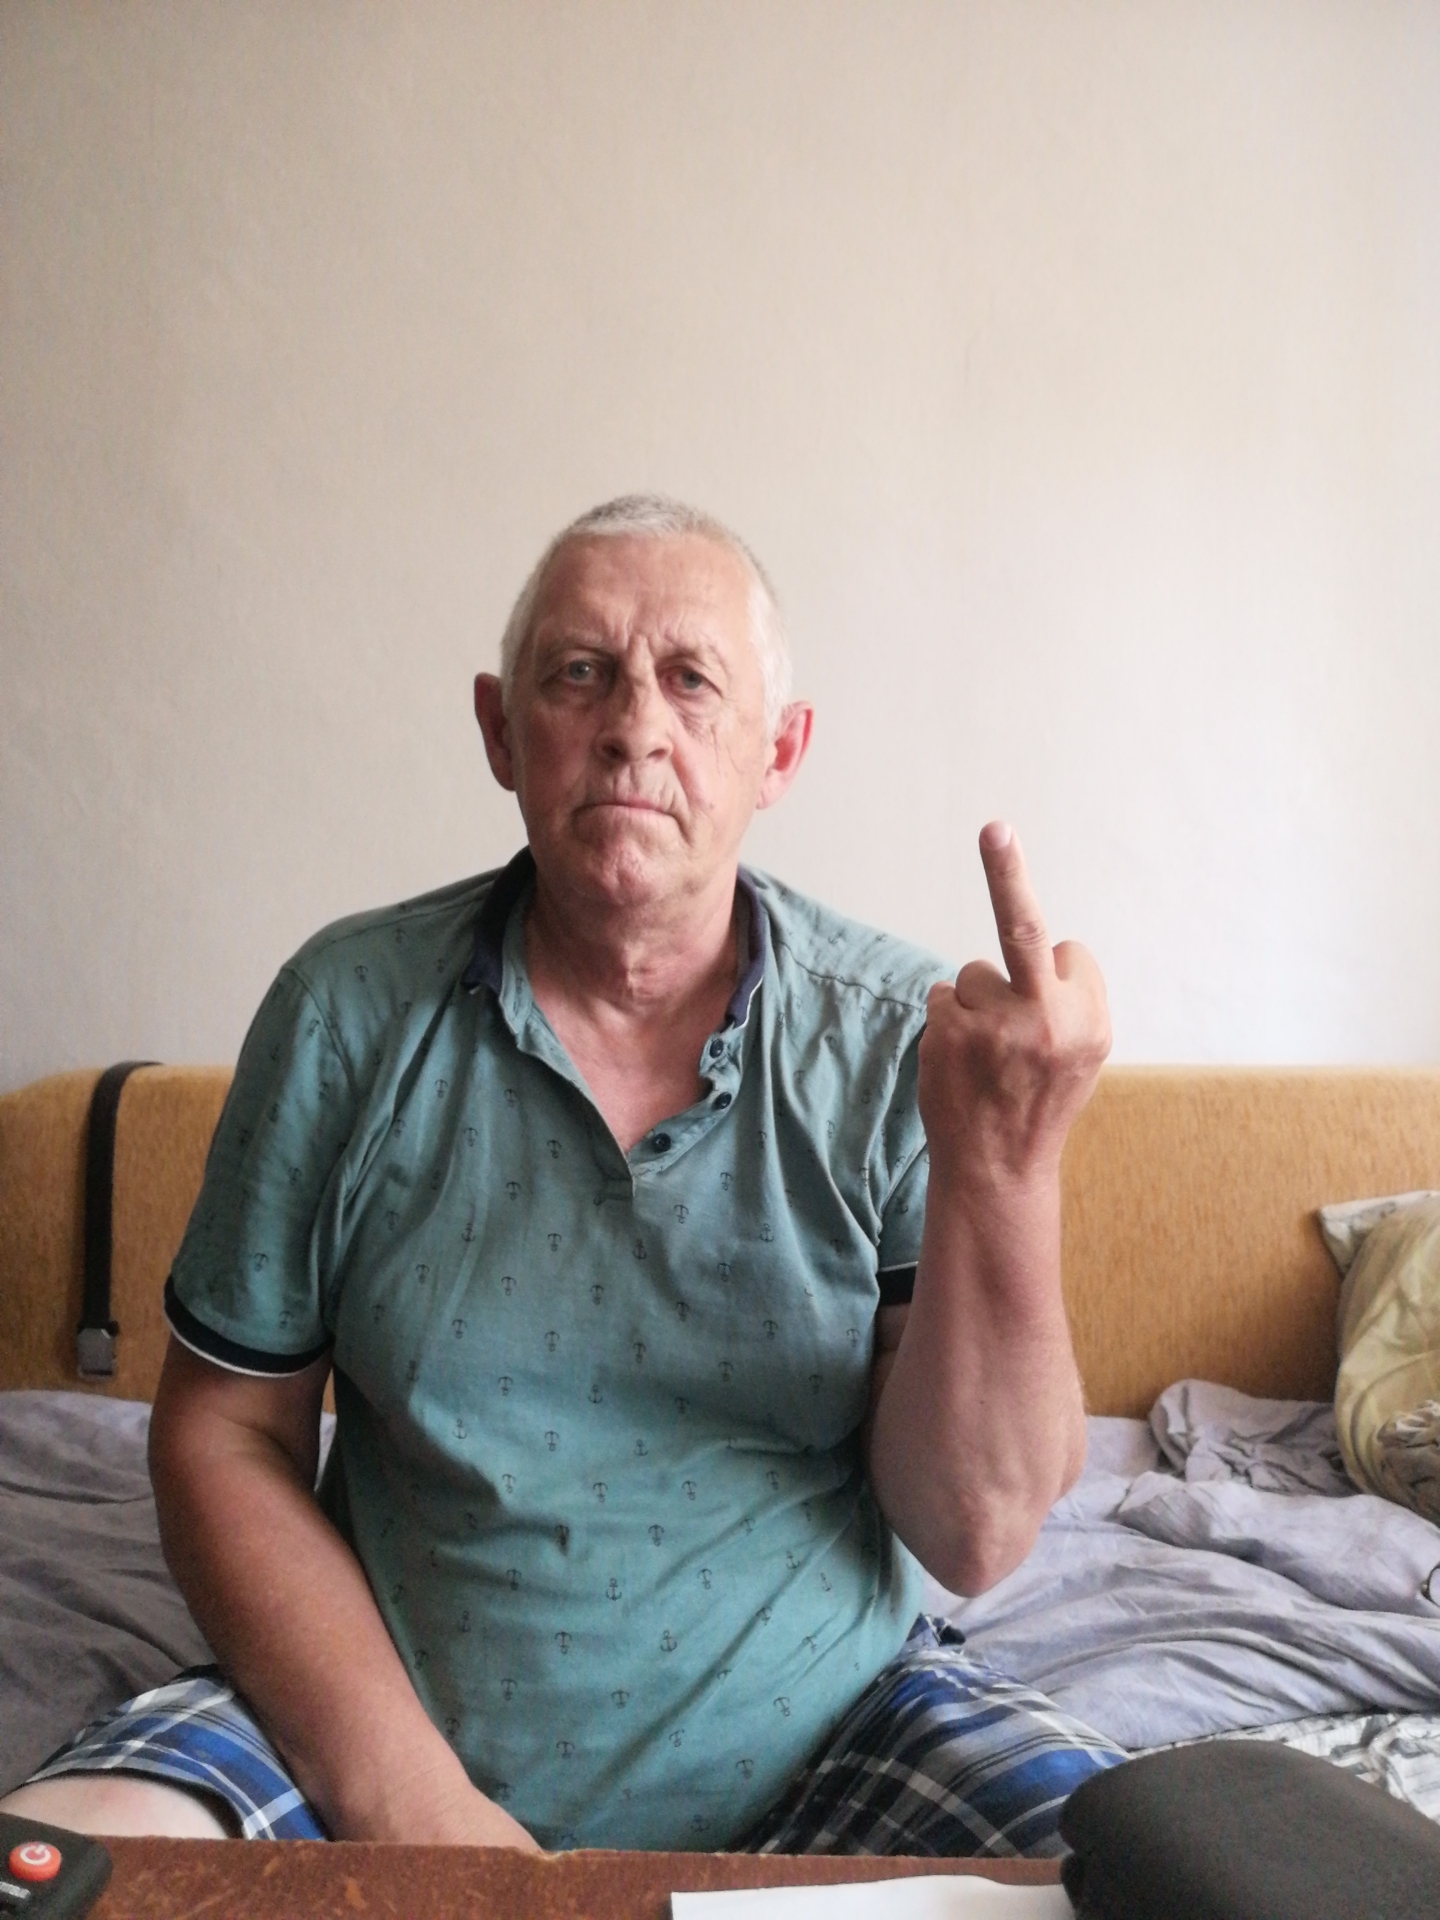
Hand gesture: middle_finger